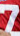
Number: 7